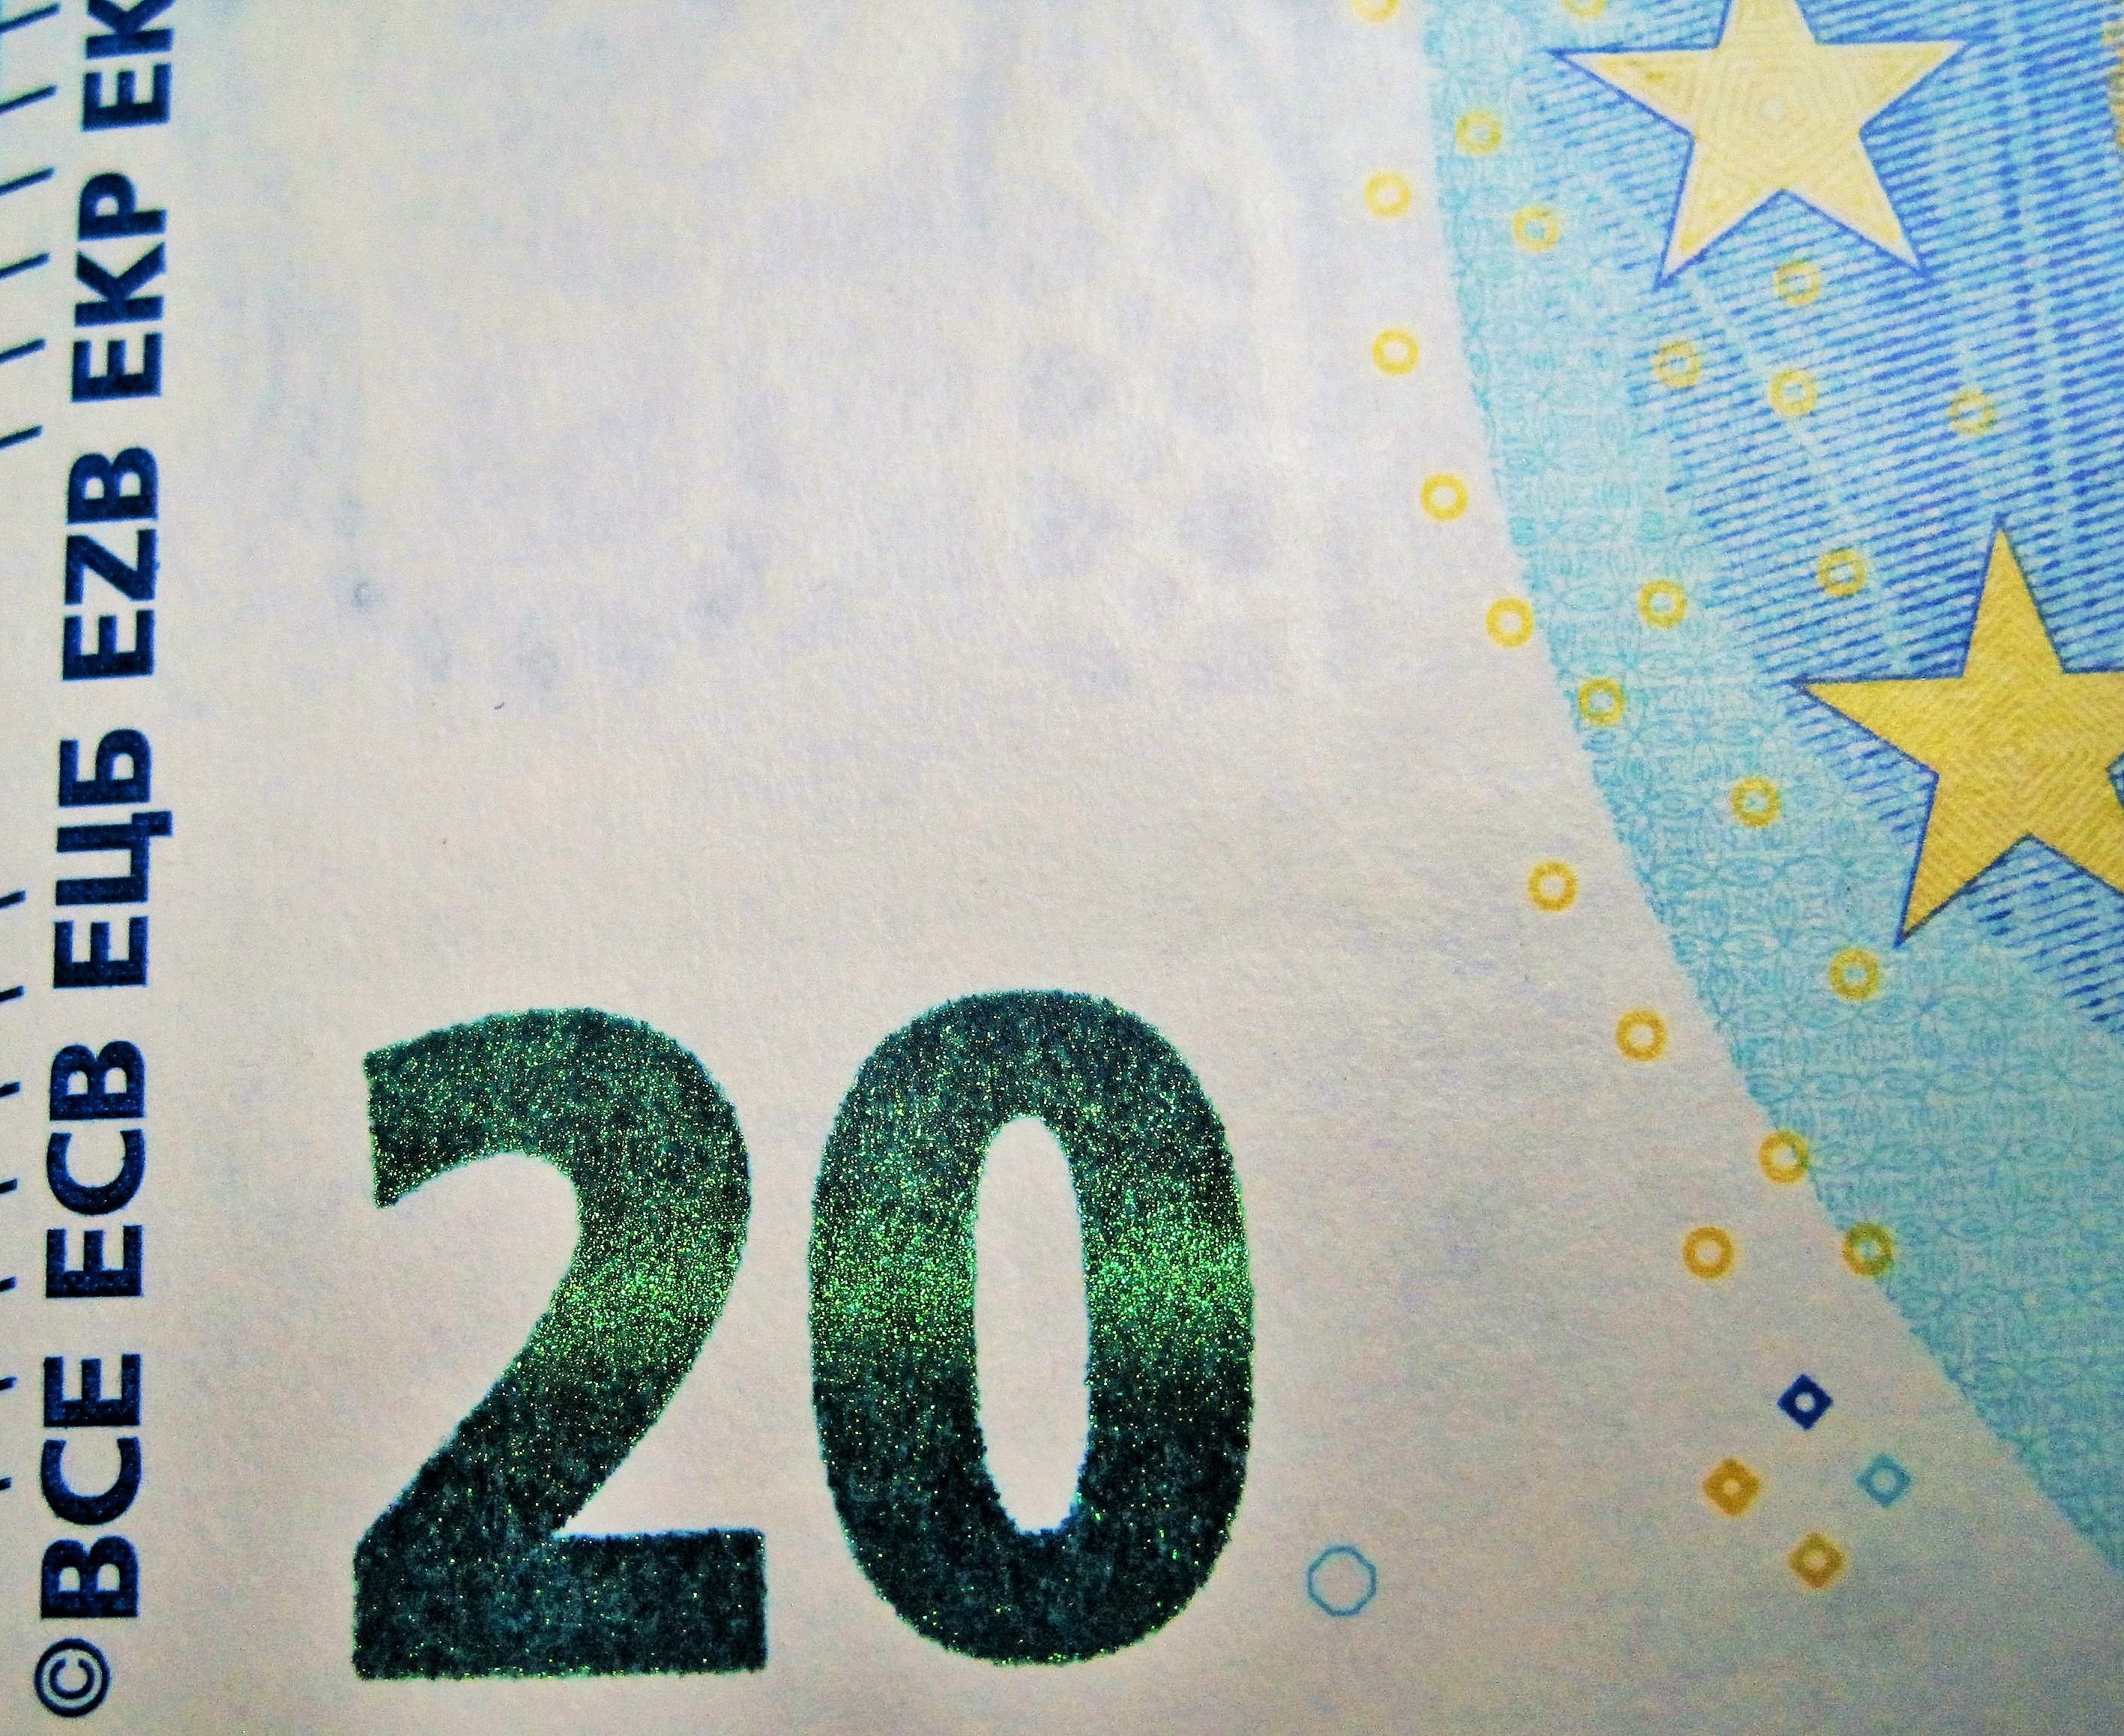
number, pattern, green, money, circle, note, font, art, design, text, currency, new, euro, 20, detail, organ, bill, cash and cash equivalents, finance, banknote, dollar bill, paper money, twenty, front side, 20 euro, twenty euros, emerald paid, new twenties, security feature